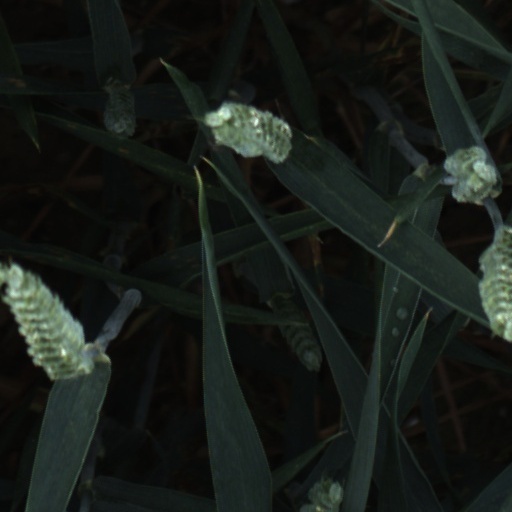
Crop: wheat